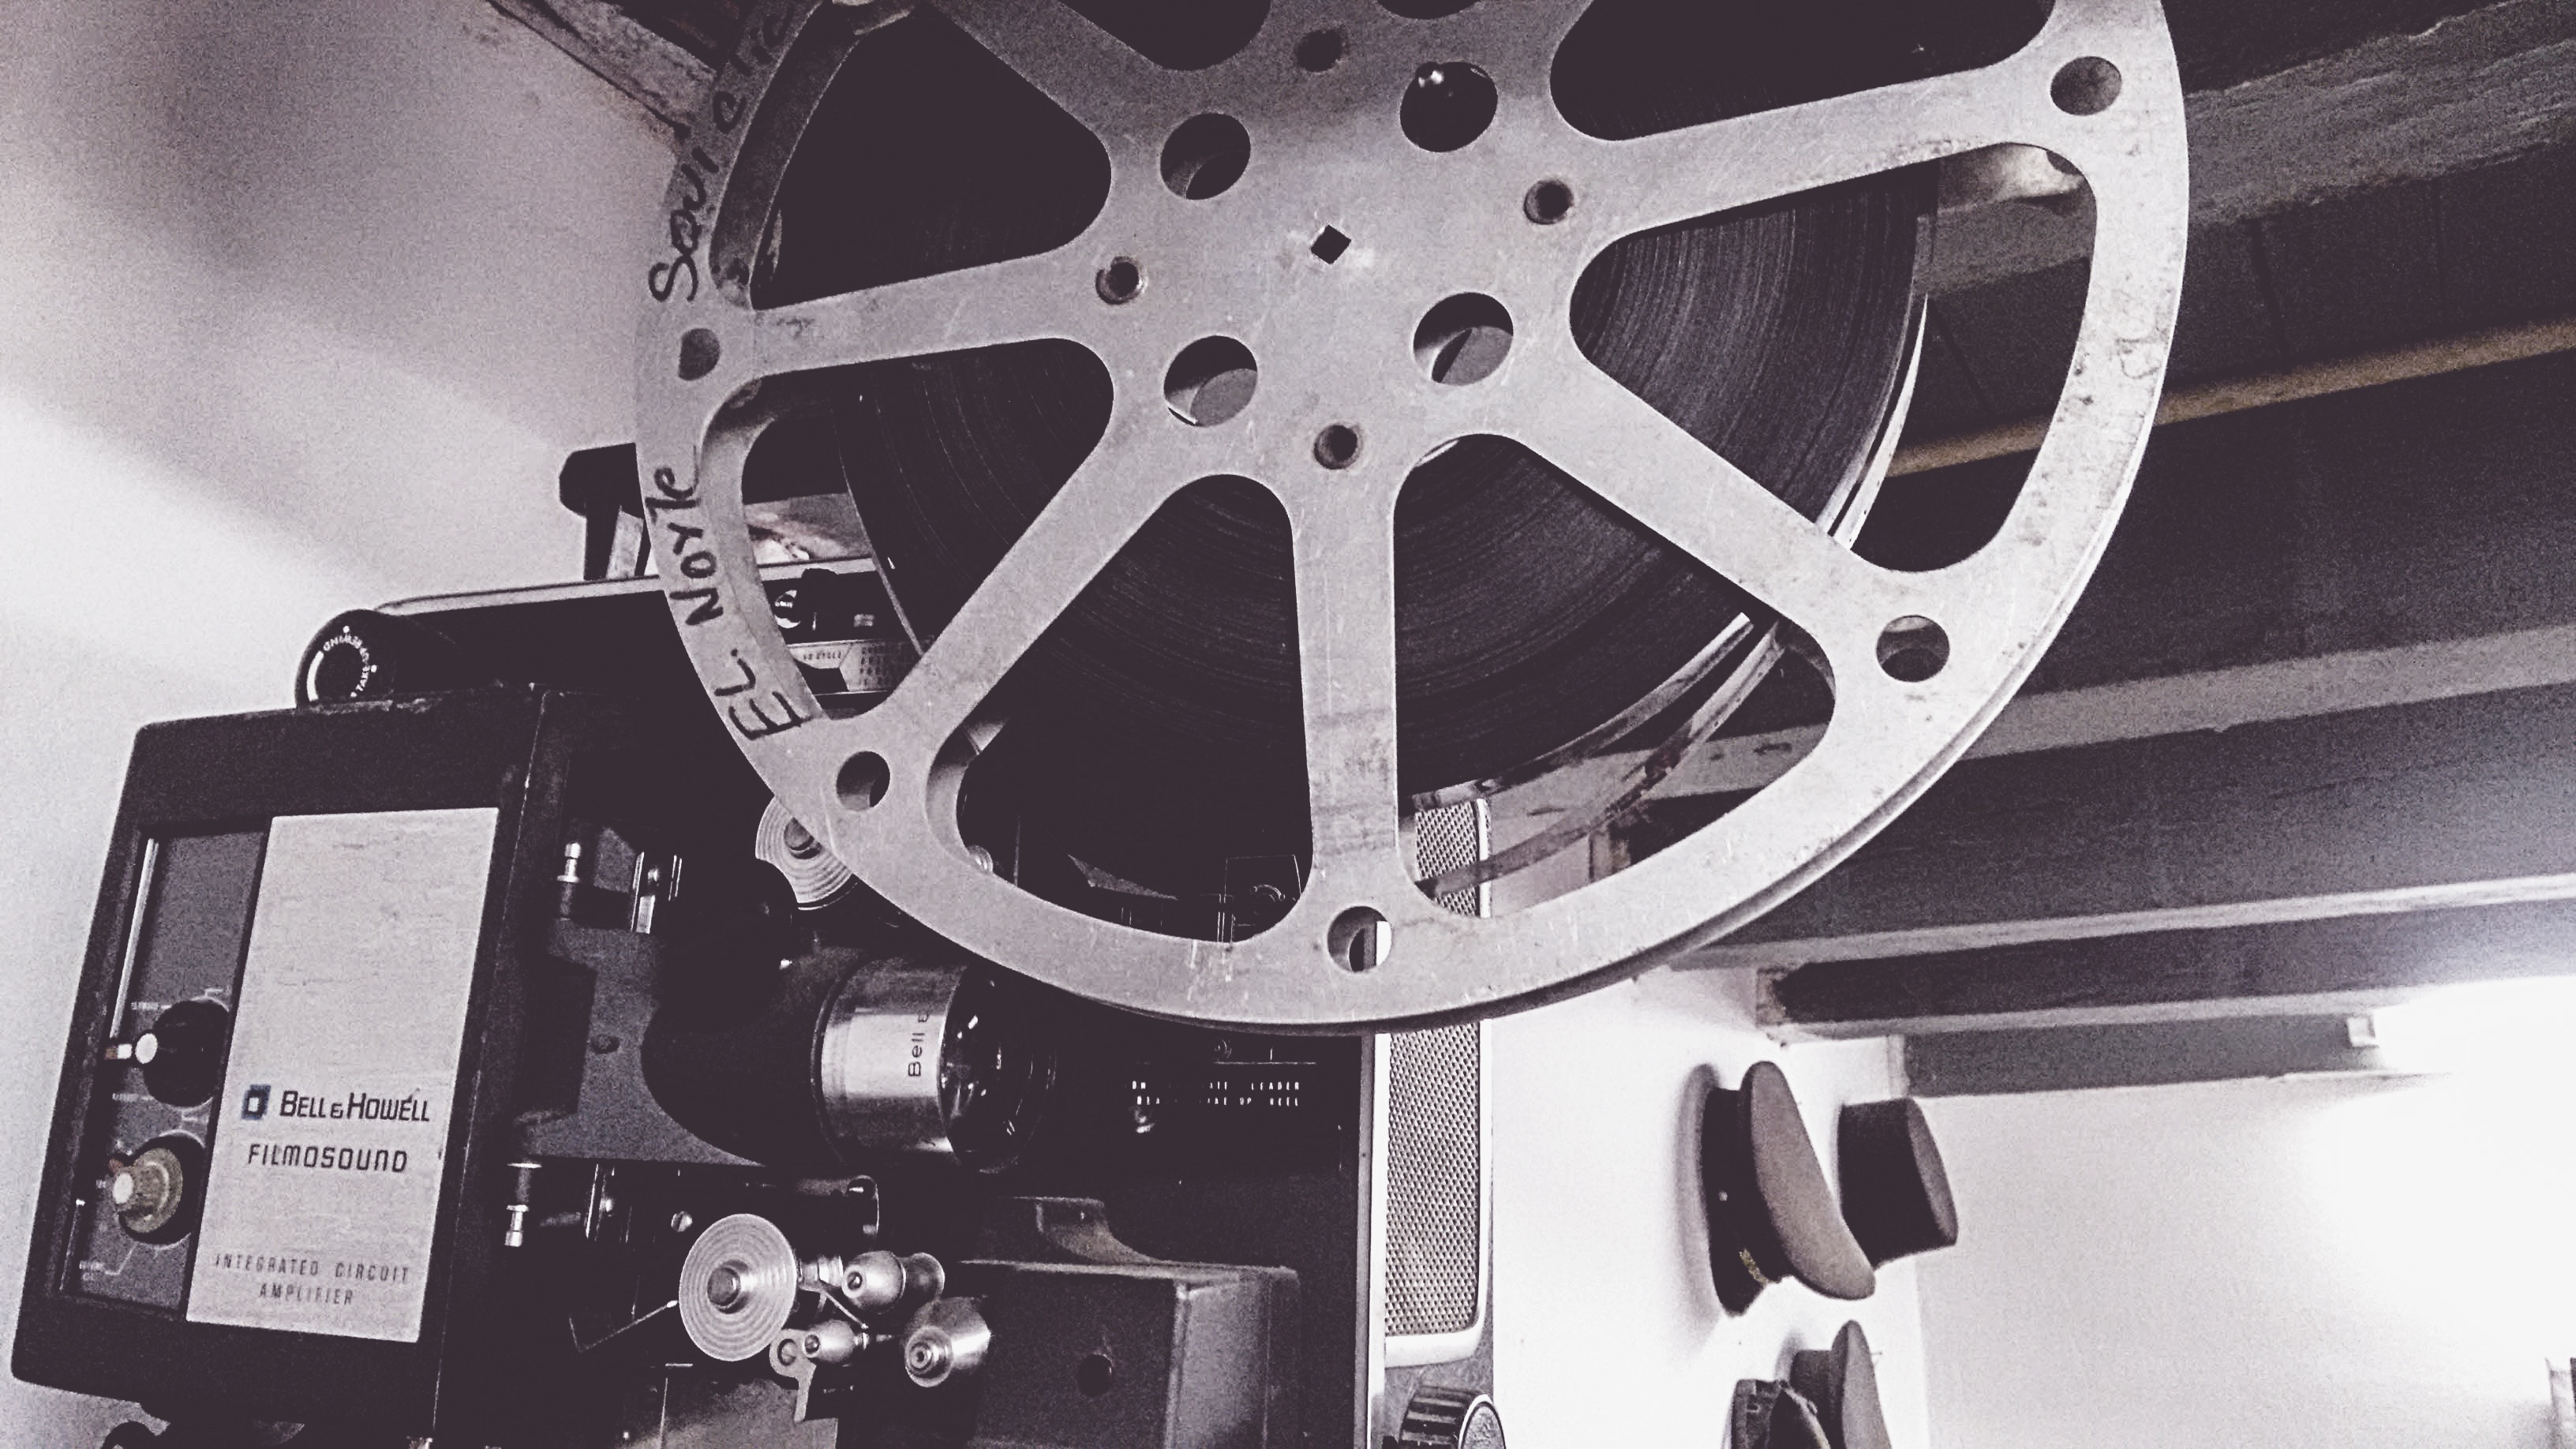
wheel, vehicle, rim